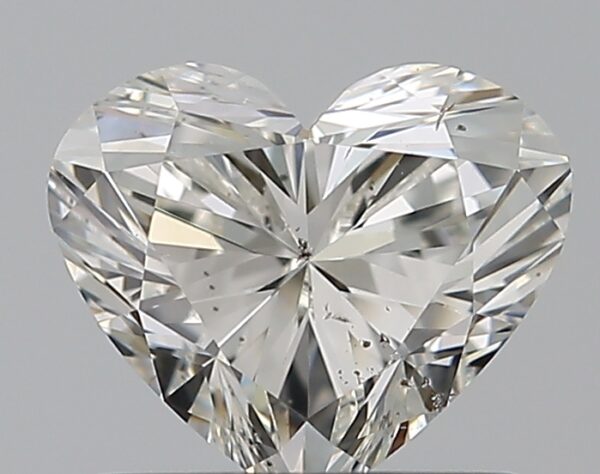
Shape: heart
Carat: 0.73
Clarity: SI1
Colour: H
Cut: EX
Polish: EX
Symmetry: EX
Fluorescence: N
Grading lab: GIA
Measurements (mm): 5.46 x 6.43 x 3.79